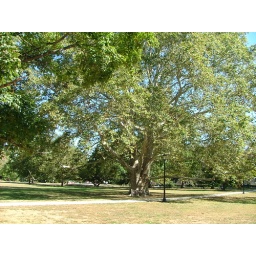
some badass old tree in front of the library